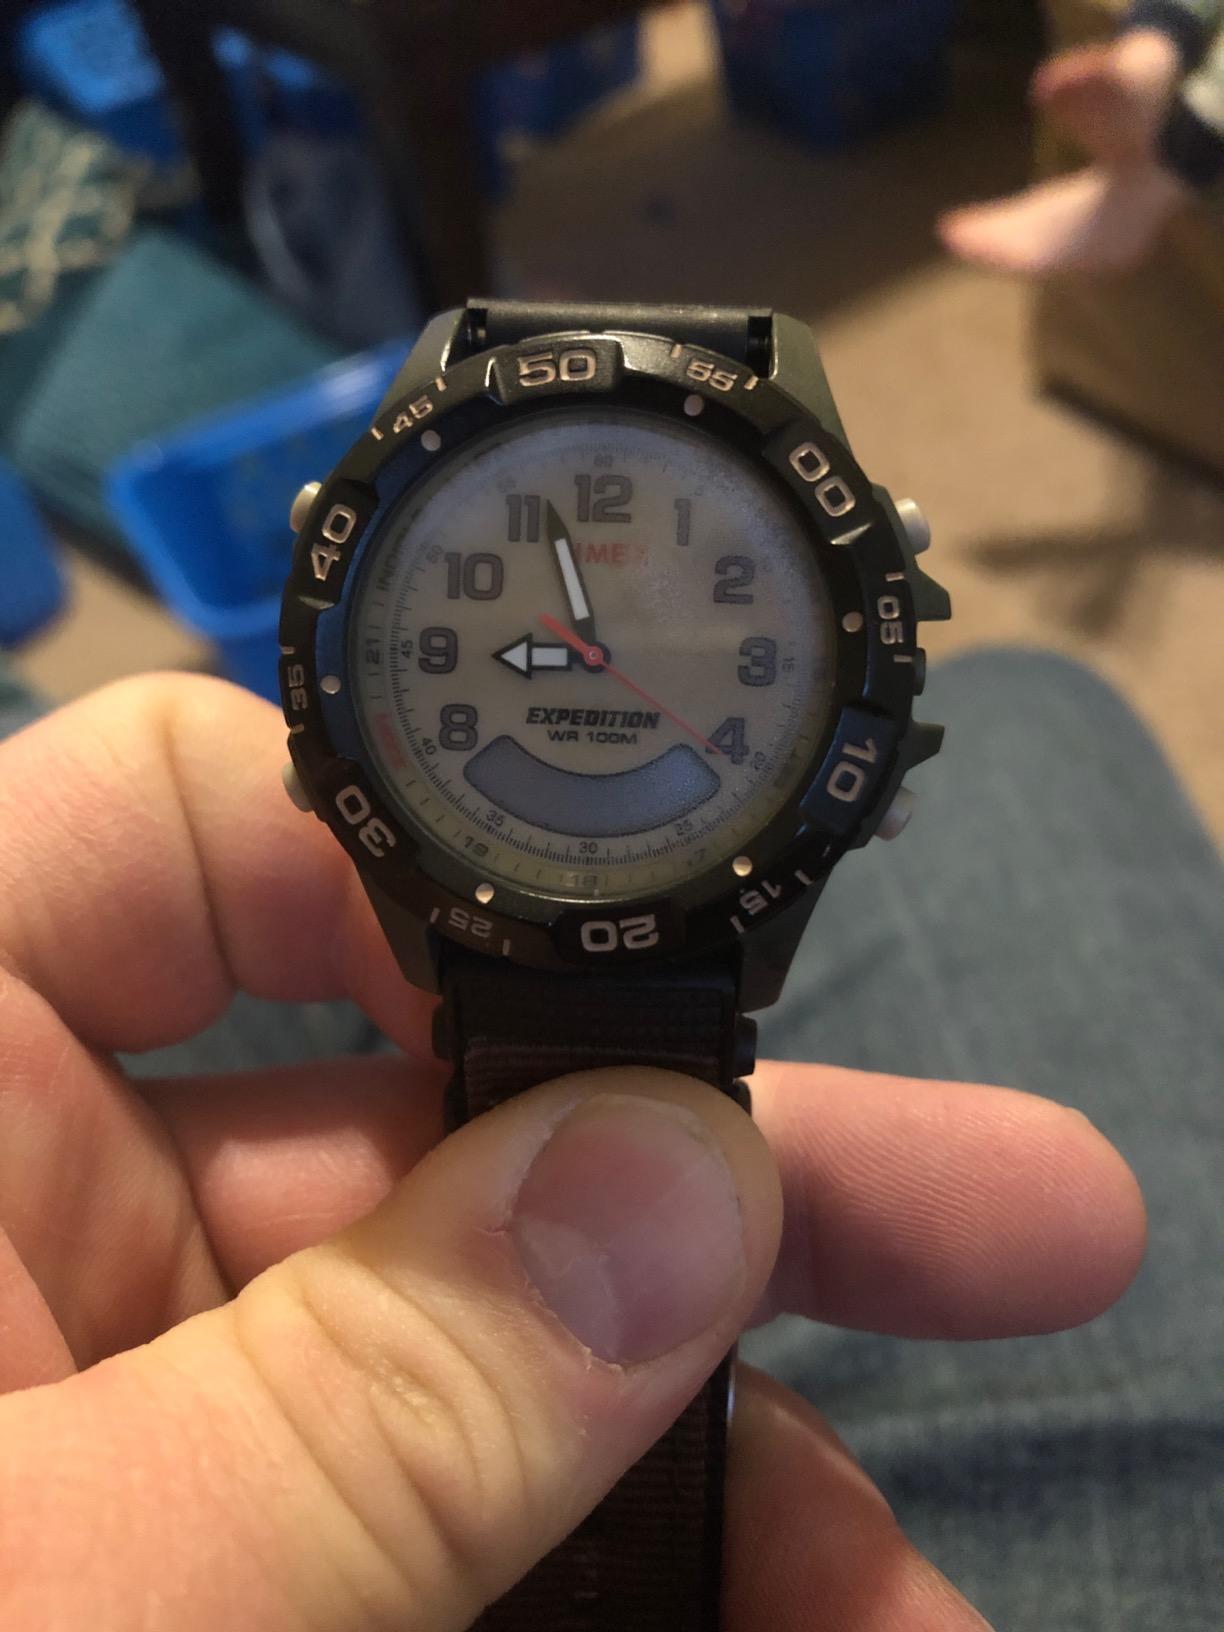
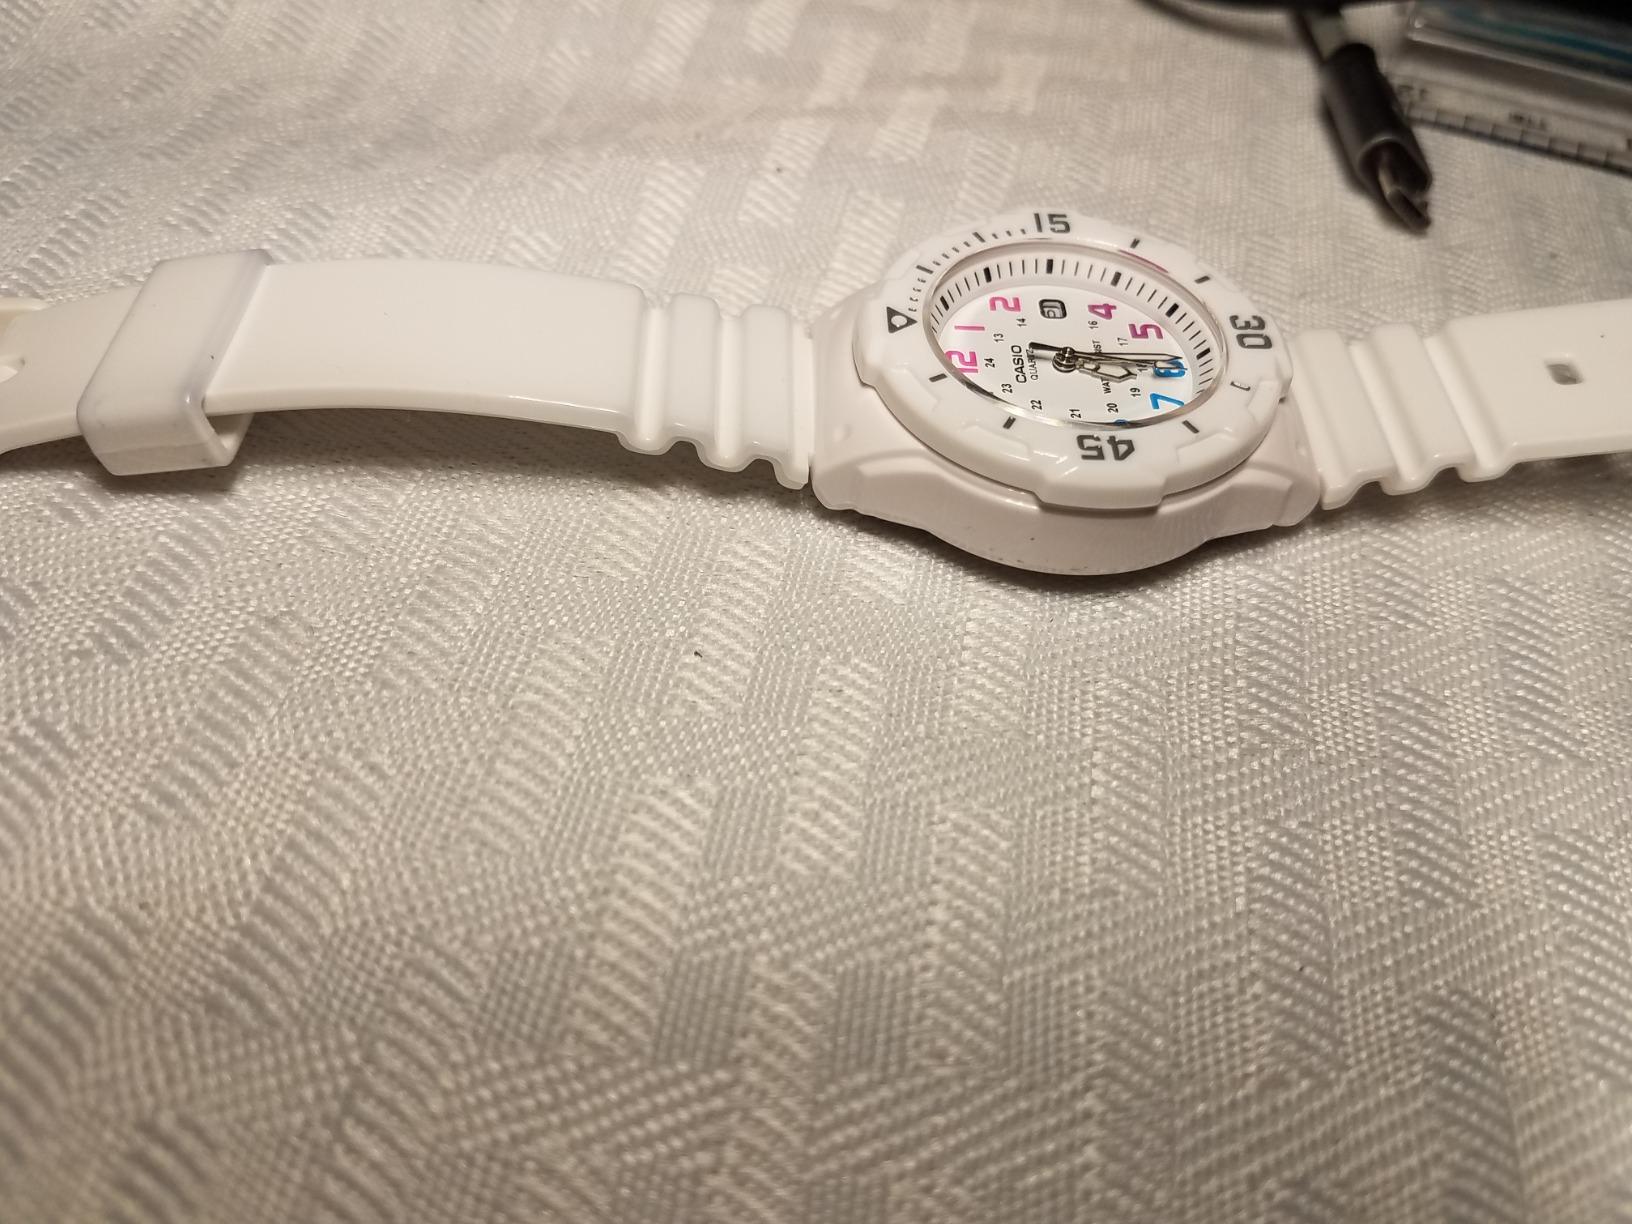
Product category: accessories_watch
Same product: no